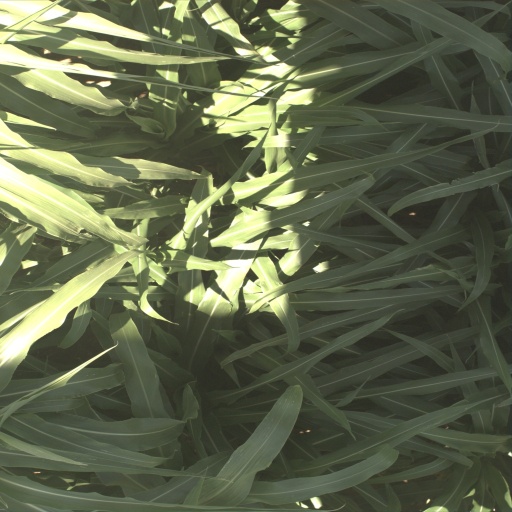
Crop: sorghum